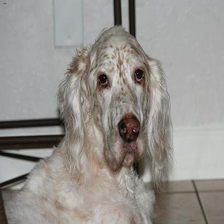
Species: dog
Breed: english setter